Jens Michael Lund

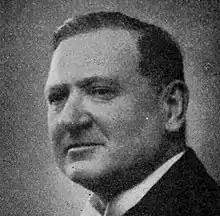
Jens Michael Lund

Jens Michael Lund (13 January 1872 – 10 March 1943) was a Norwegian lawyer and civil servant.